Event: Nepal Earthquake
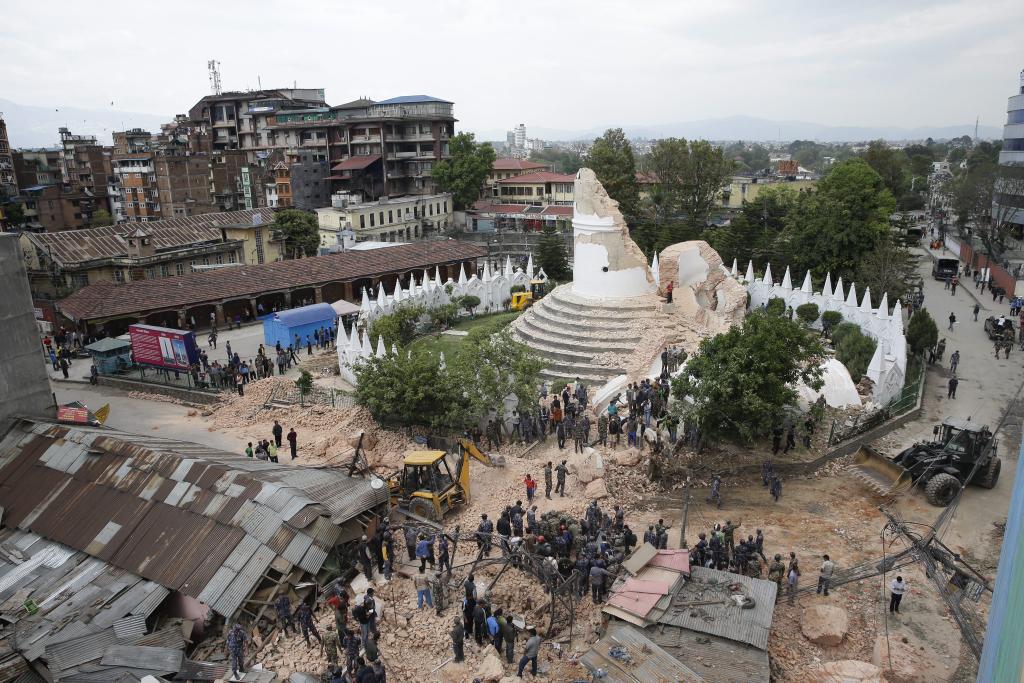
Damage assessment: damage